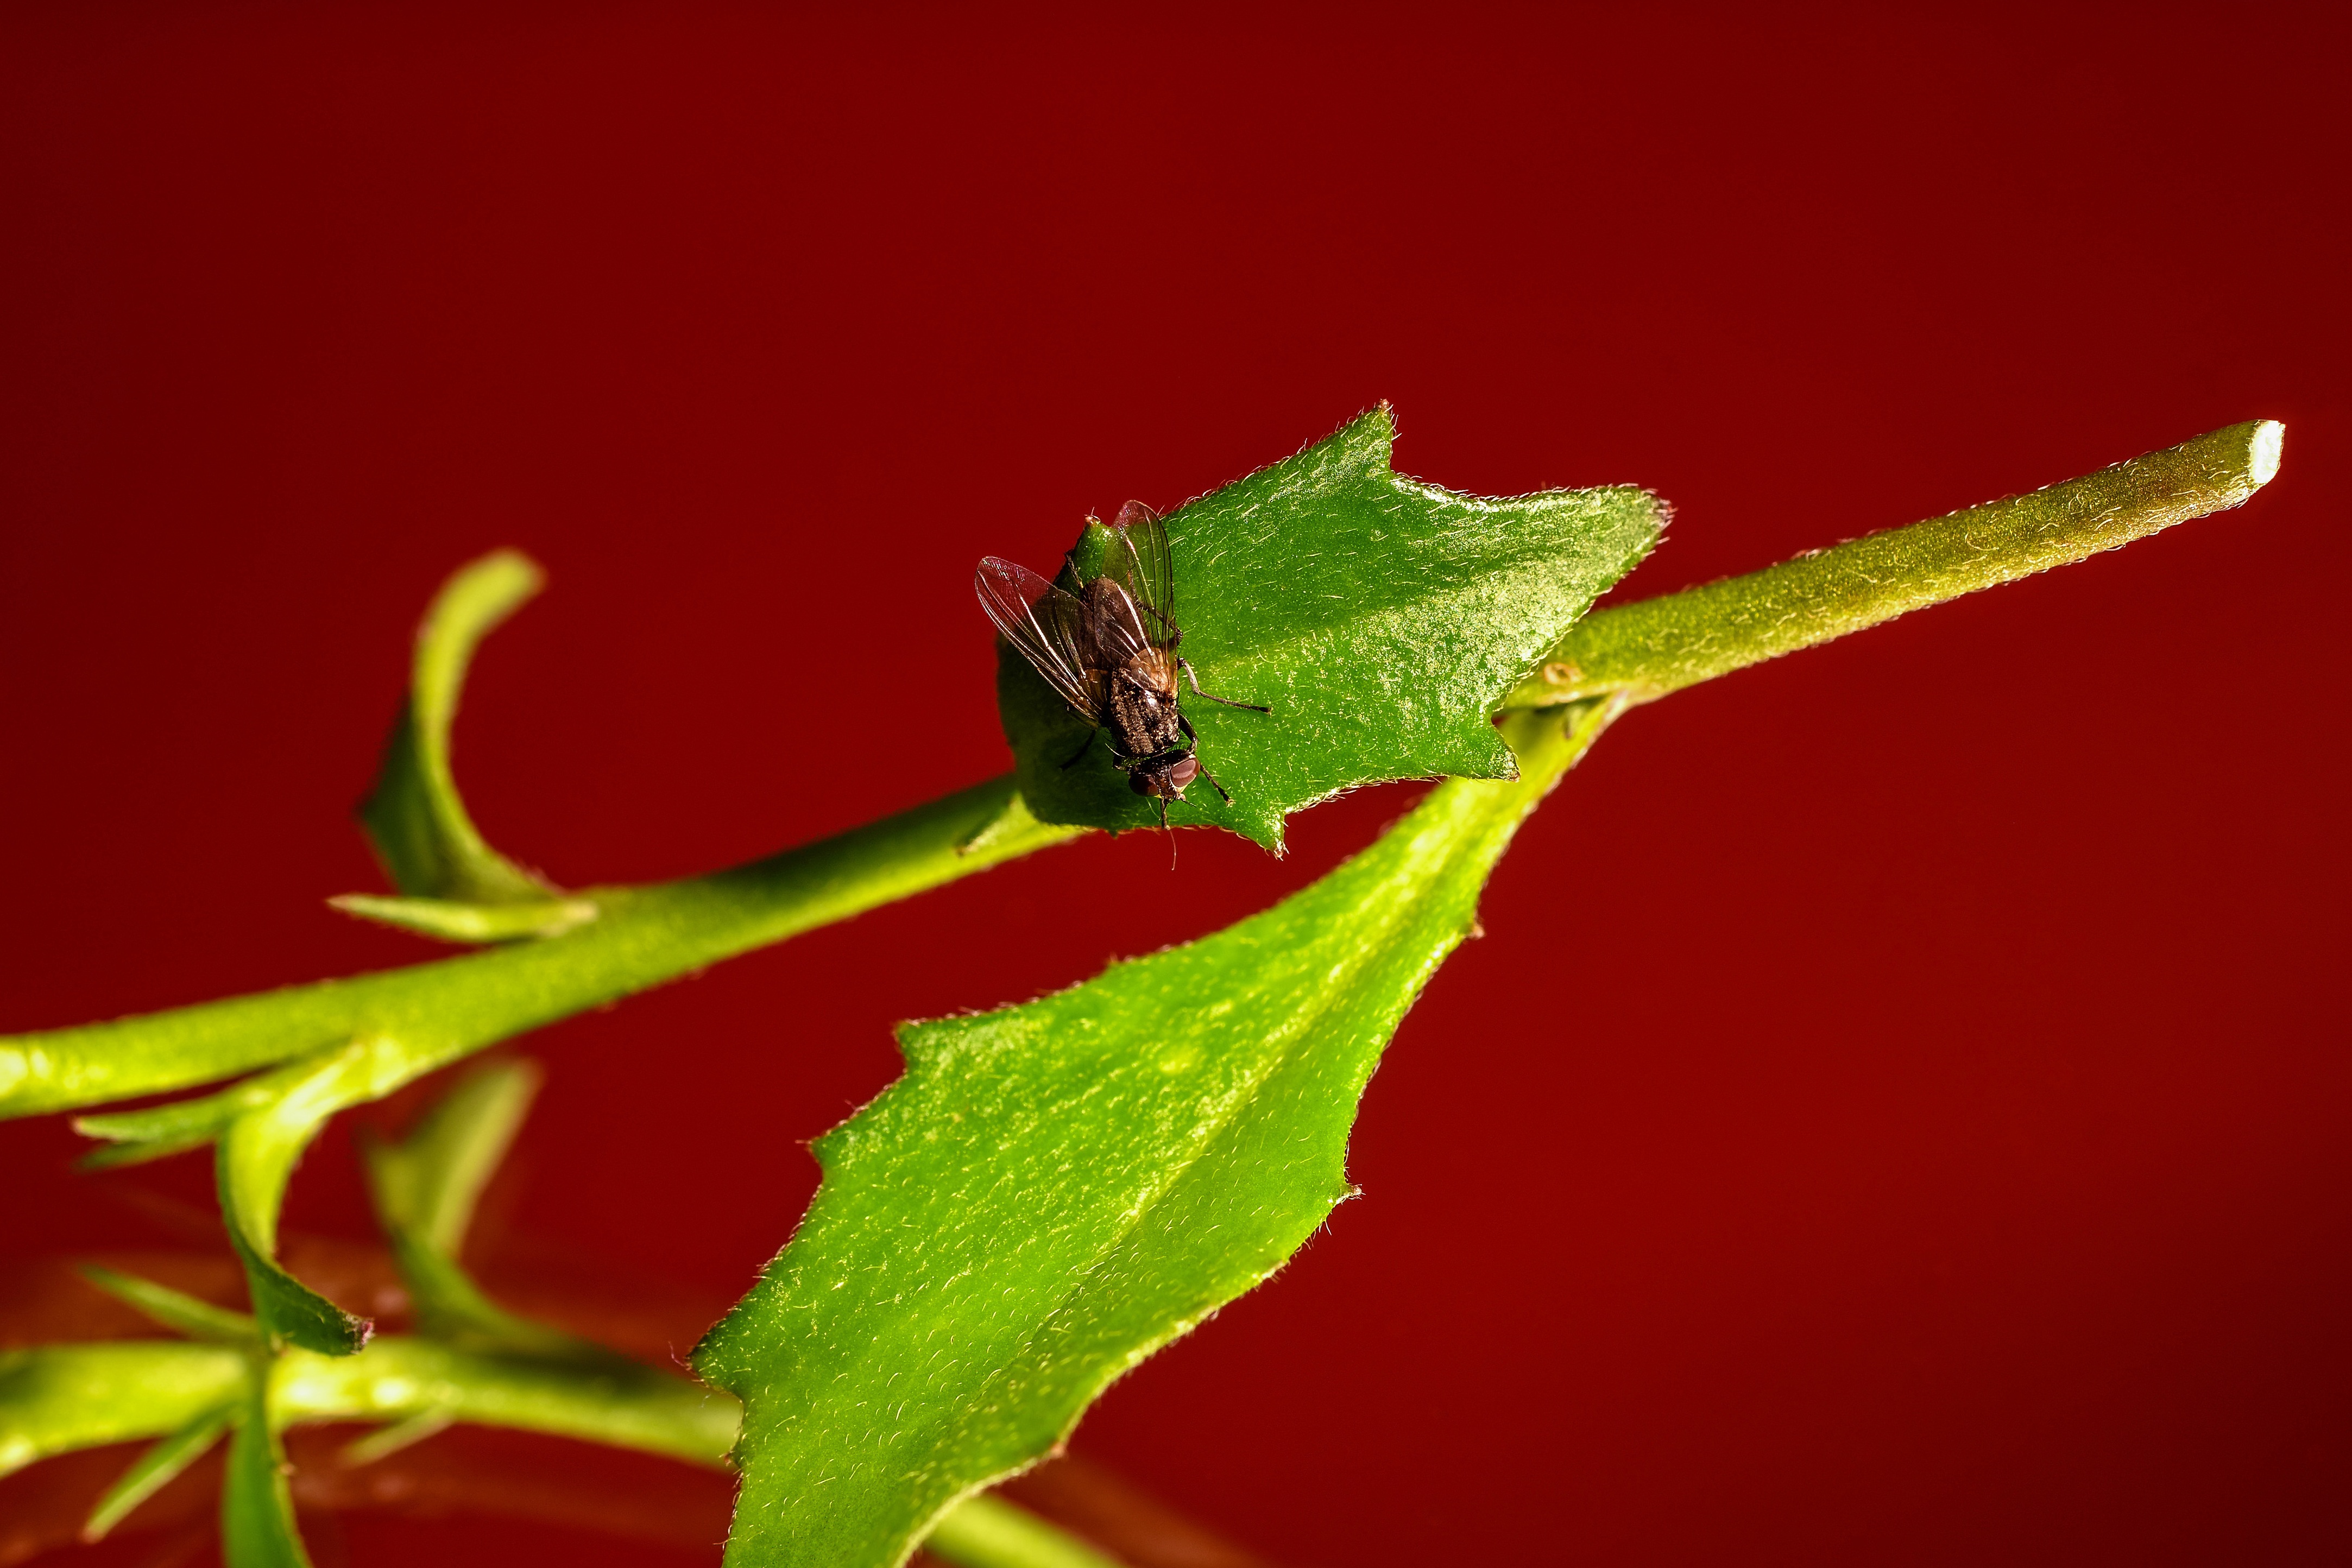
nature, branch, wing, plant, photography, leaf, flower, animal, fly, green, red, produce, insect, close, flora, fauna, invertebrate, close up, background, wallpaper, housefly, macro photography, flowering plant, spieglung, plant stem, land plant